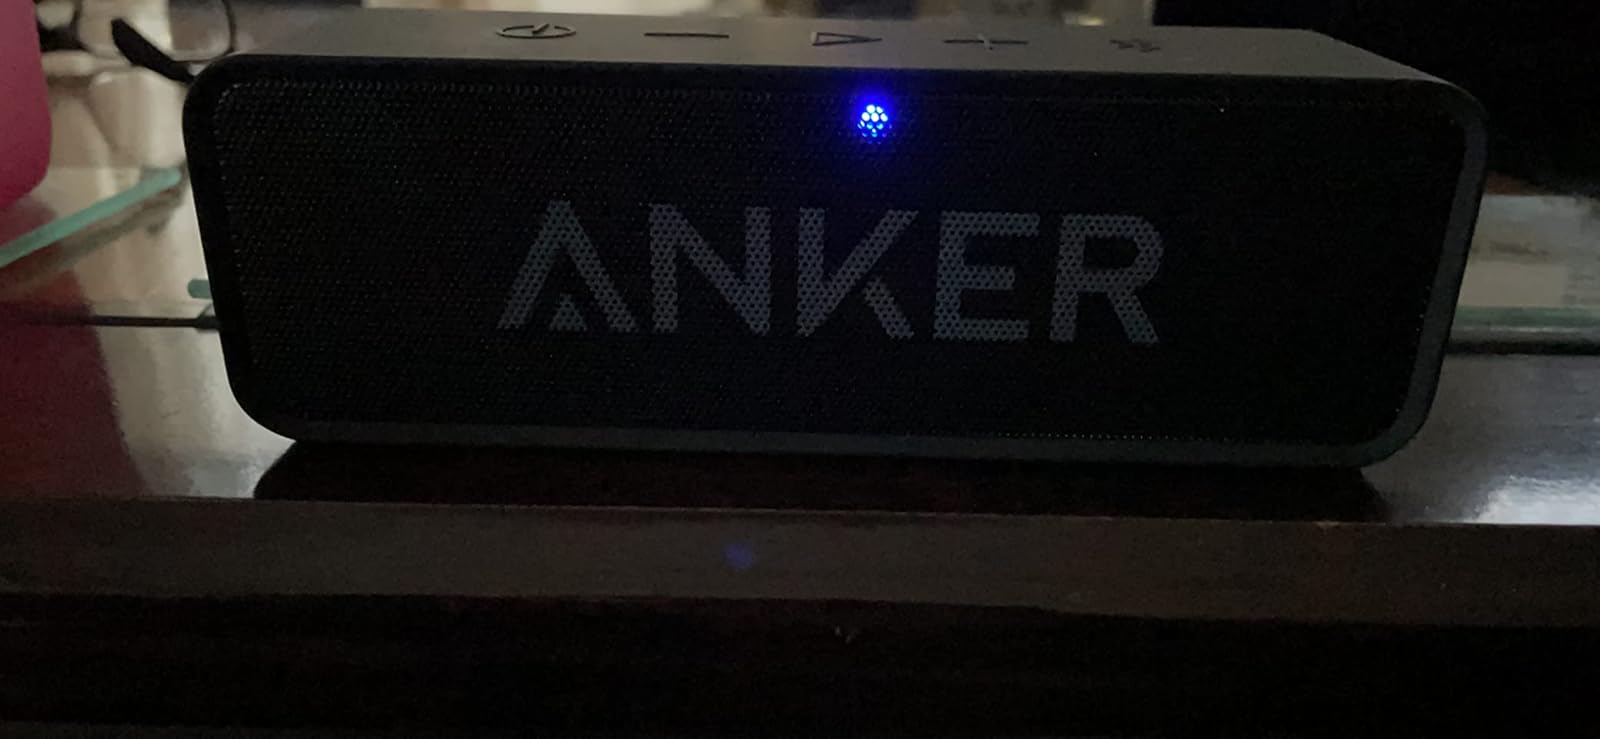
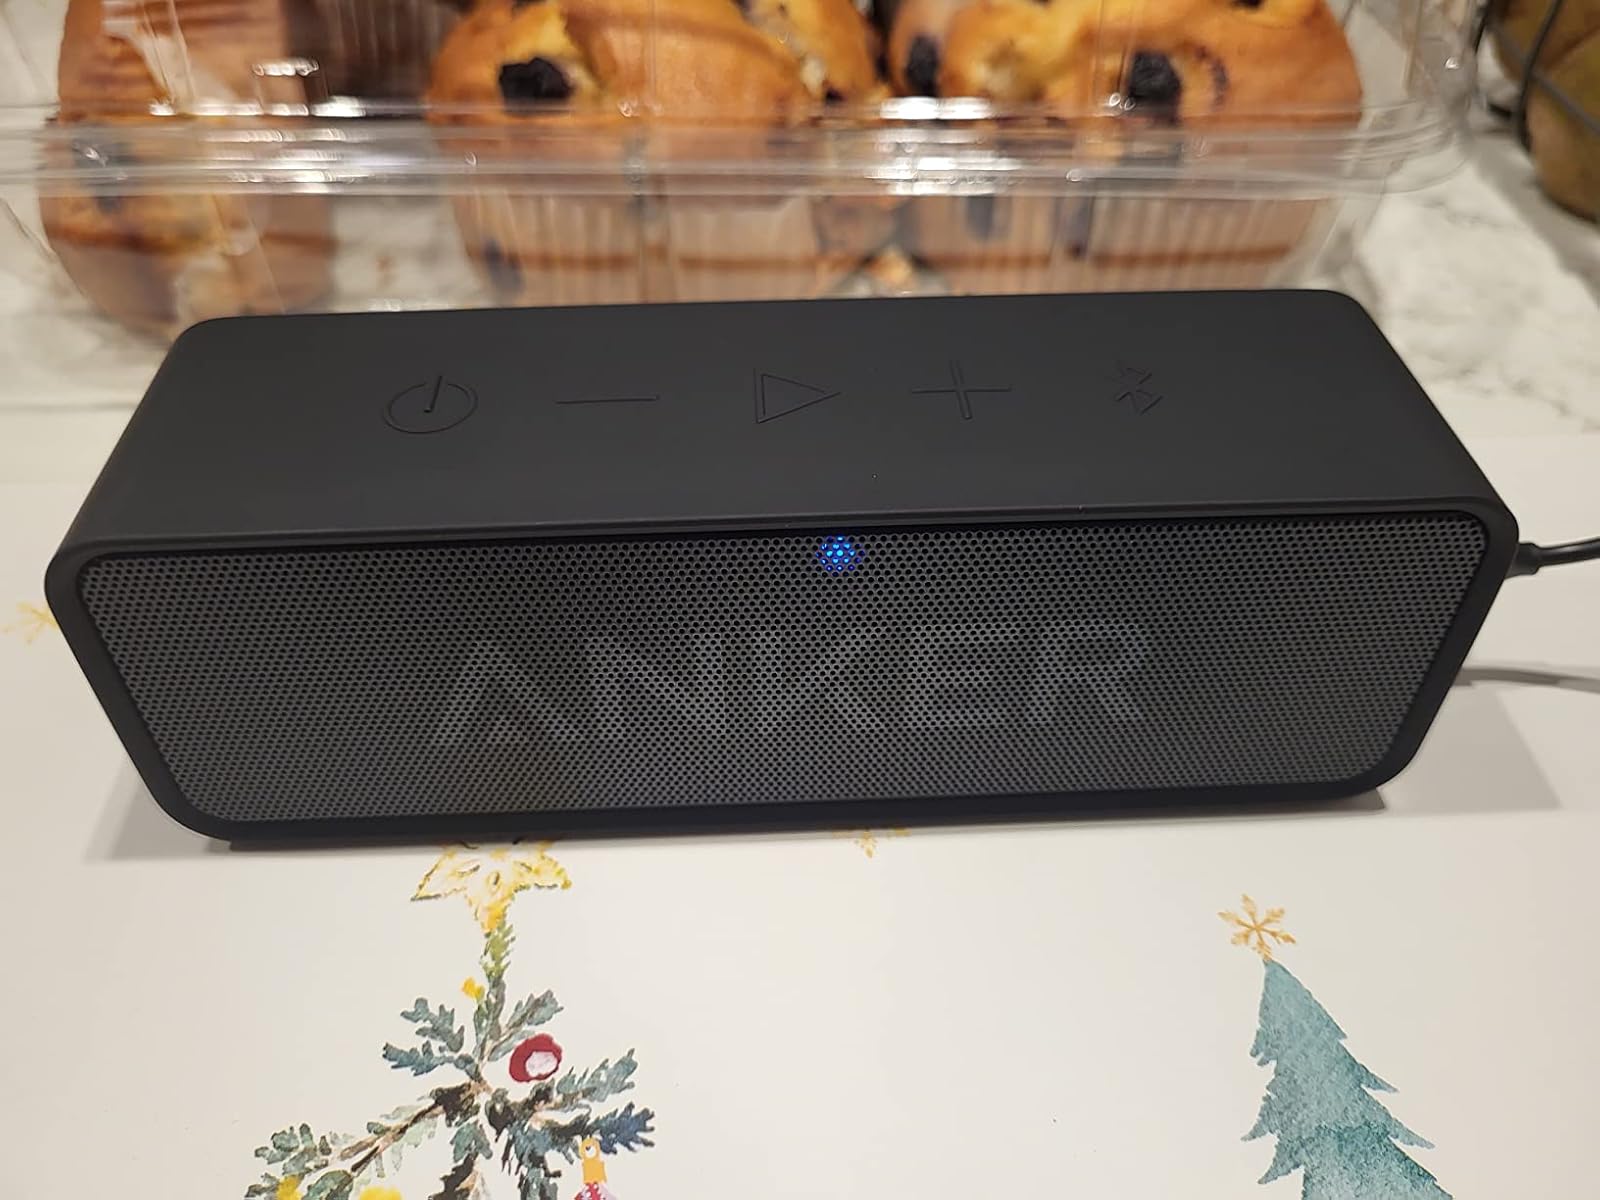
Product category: speaker
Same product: yes